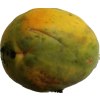
Label: papaya